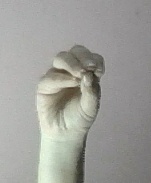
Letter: ha